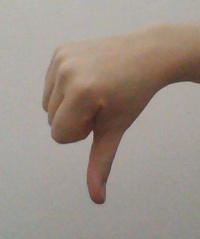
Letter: waw